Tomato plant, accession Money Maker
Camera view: horizontal (90 deg, fisheye); turntable rotation: 120 degrees
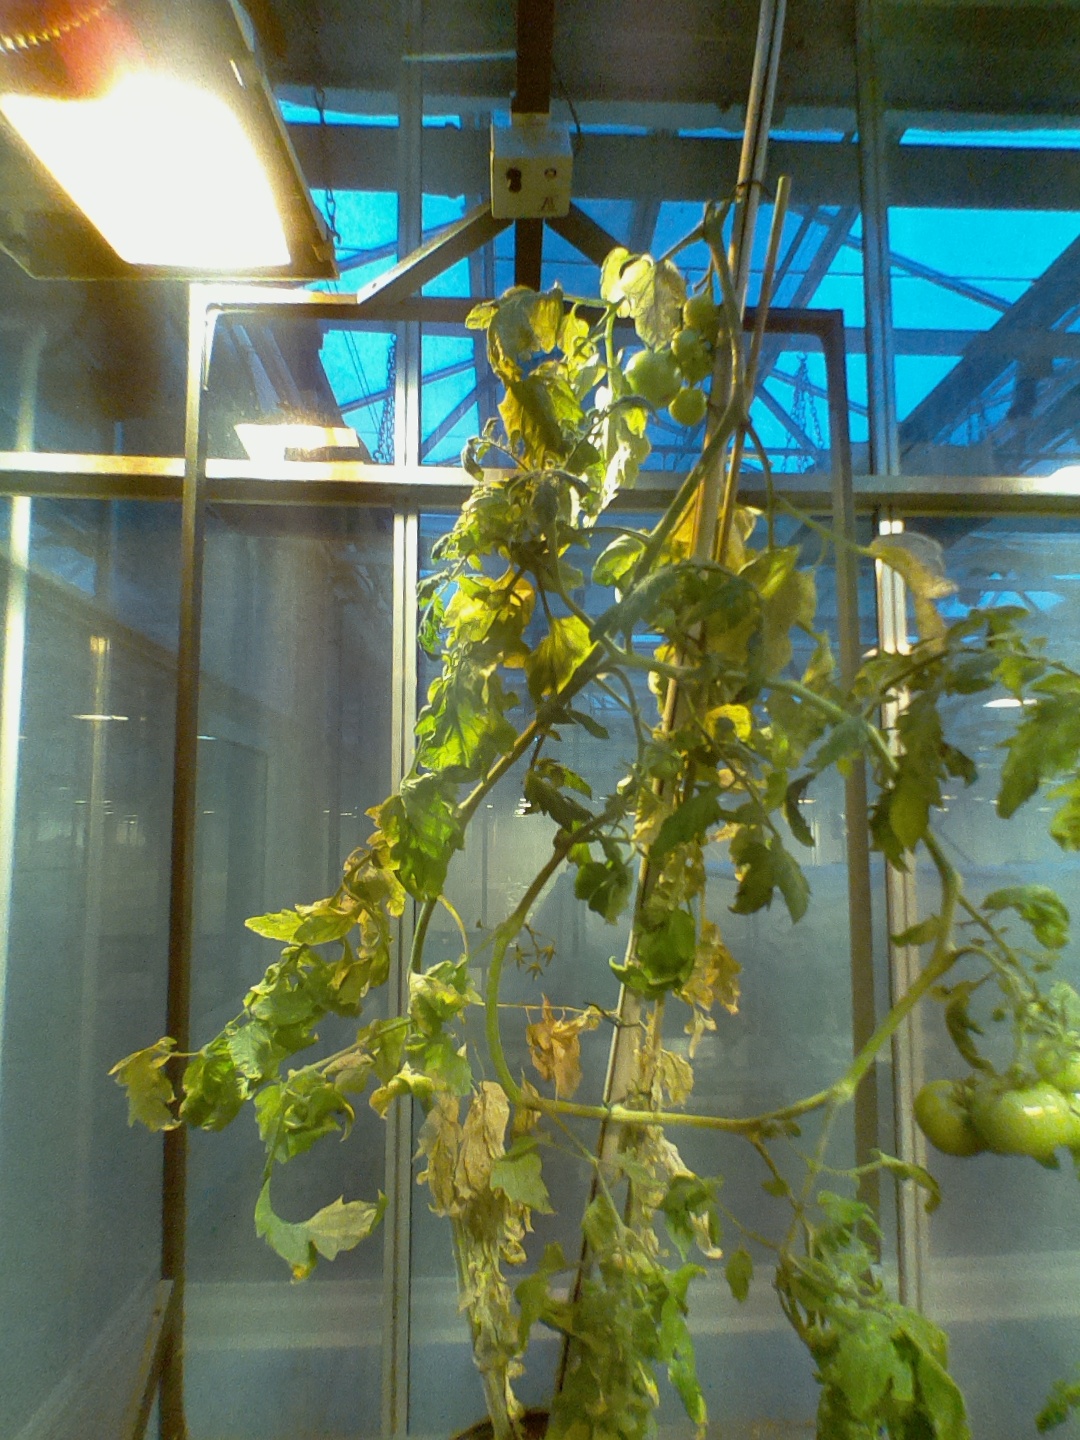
BBCH growth stage 79: 90% -100% of final fruit size